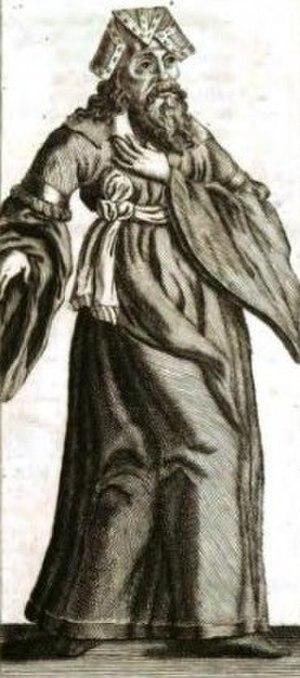
Vojen est le 3ᵉ des sept princes mythiques de Bohême qui auraient régné entre le fondateur également mythique de la dynastie des